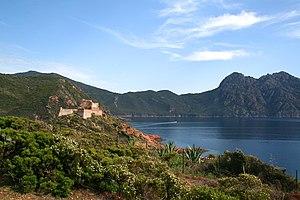
Osani ( Corse-du-Sud) - France, la forteresse génoise et le Golfe de Girolata.
Osani est une commune française située dans la circonscription départementale de la Corse-du-Sud et le territoire de la collectivité de Corse. Elle appartient à l'ancienne piève de Sia, dans les Deux-Sevi.